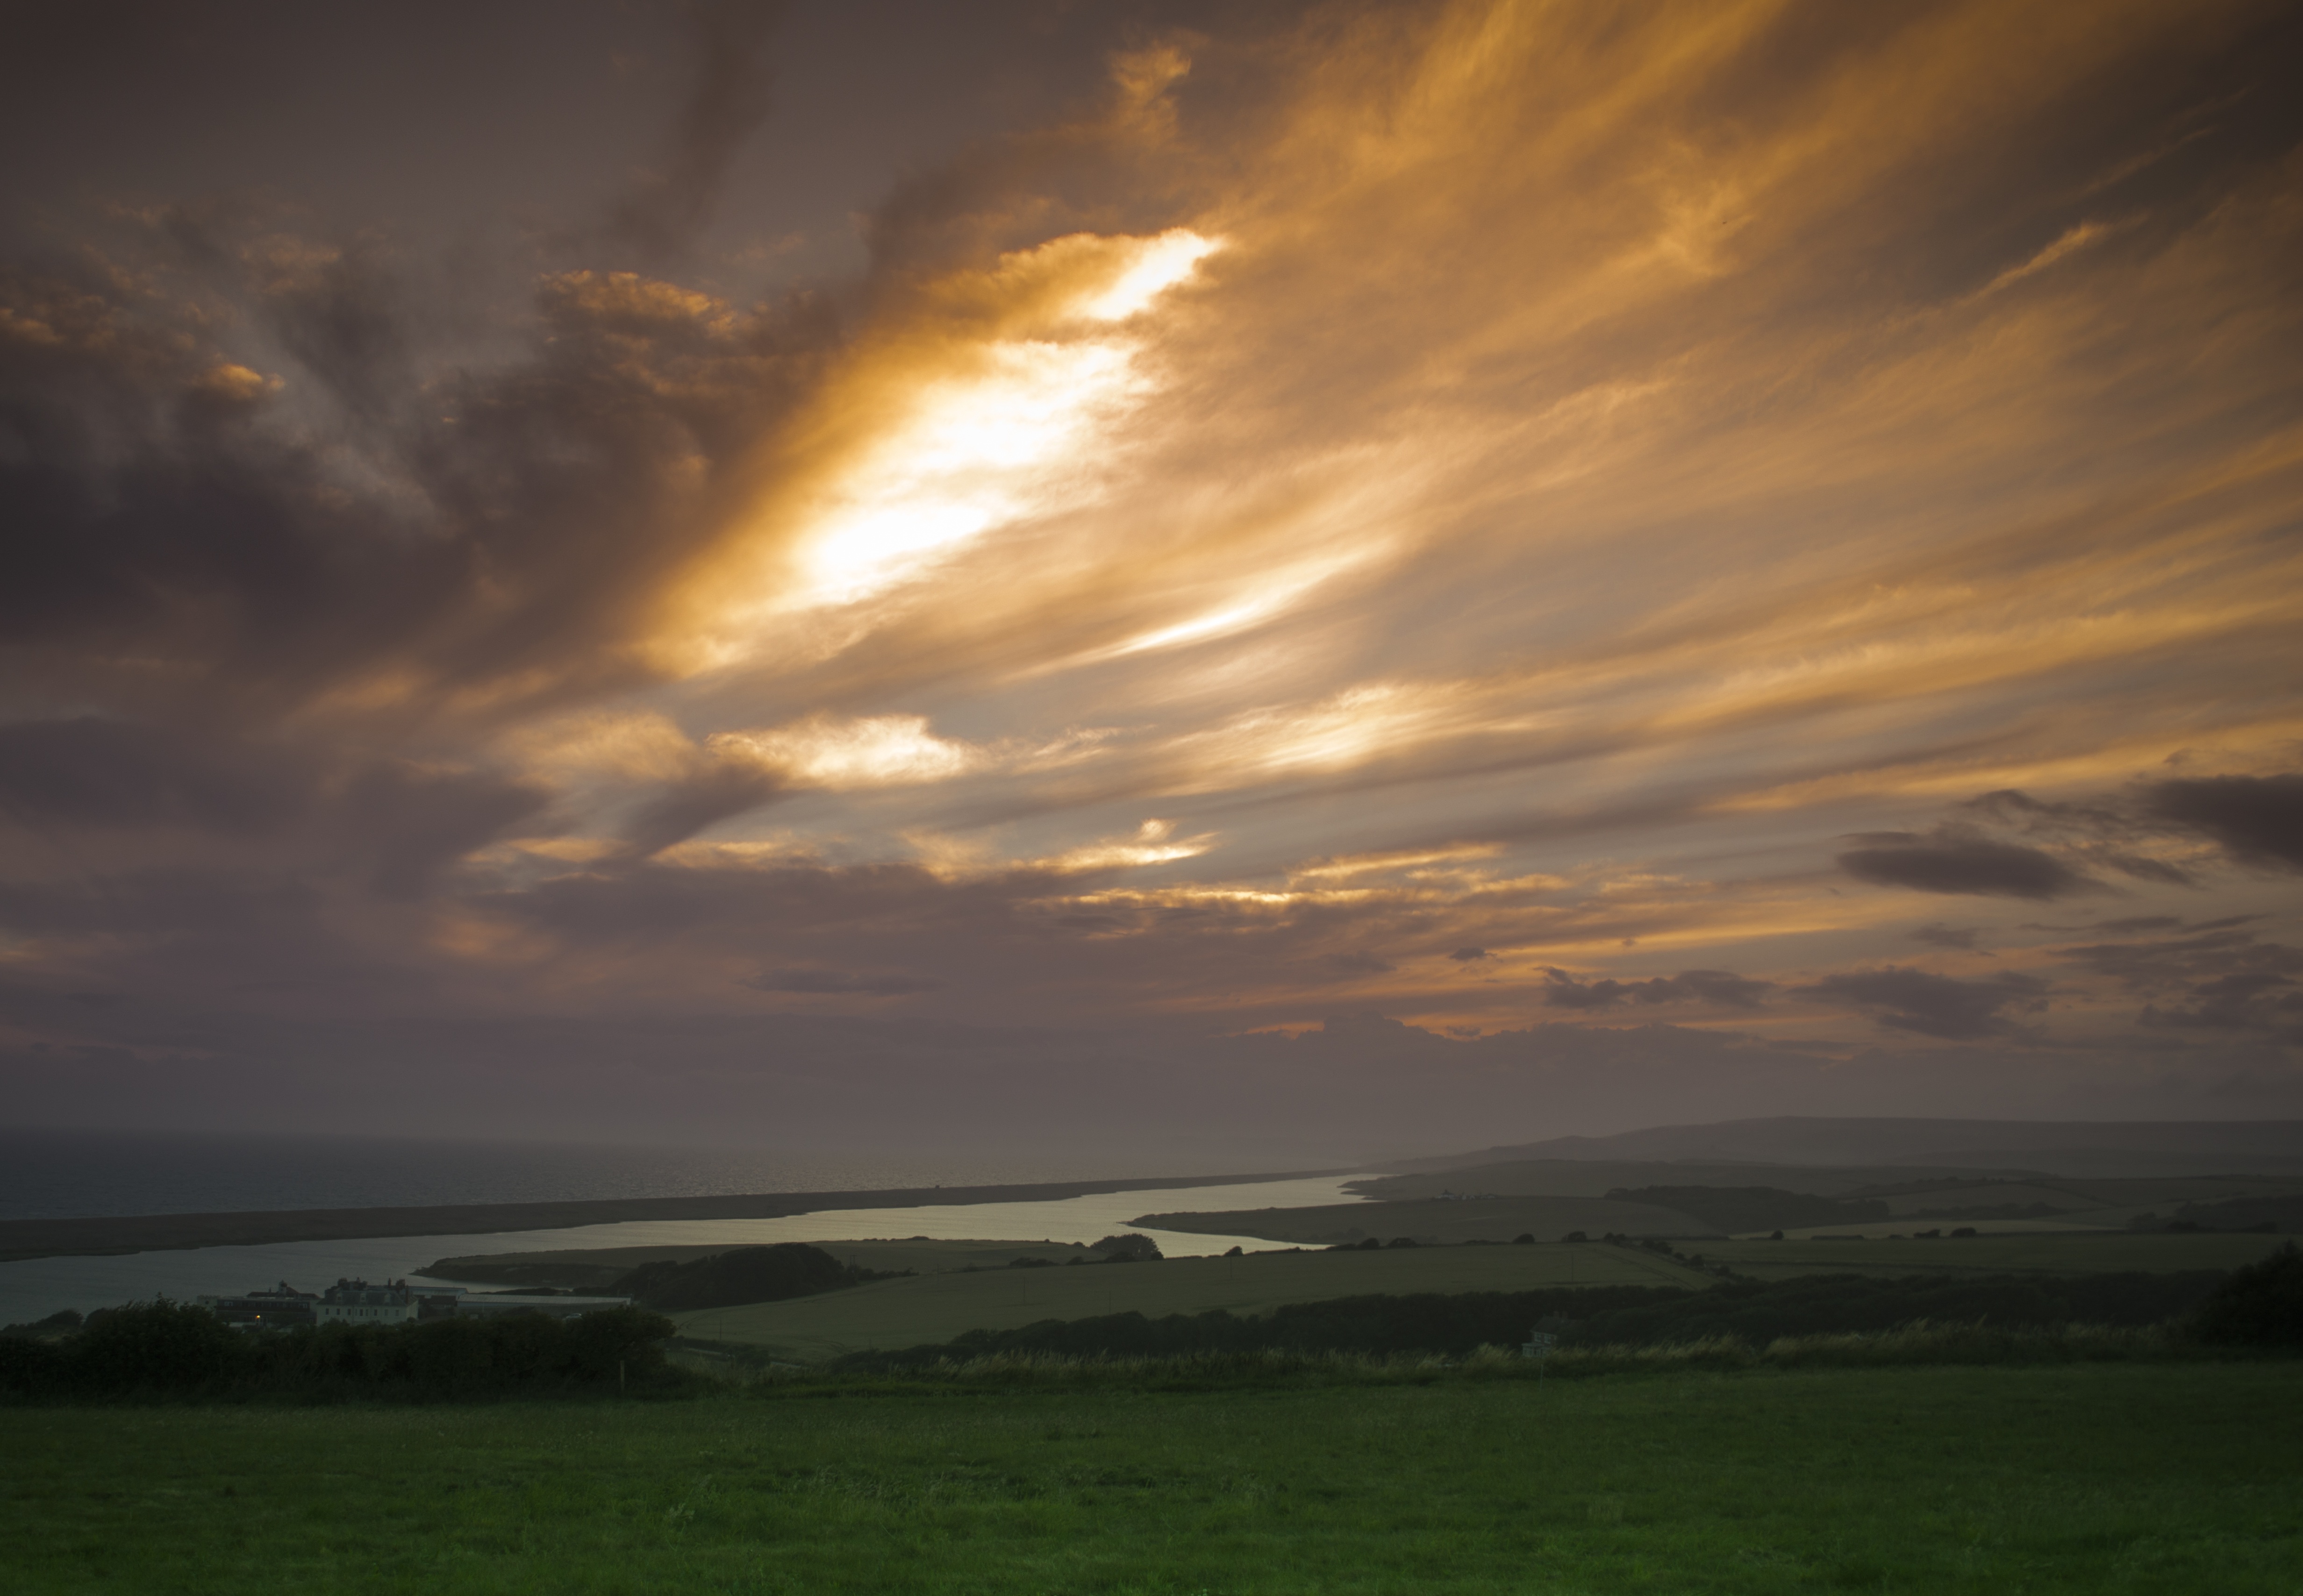
landscape, sea, coast, nature, horizon, cloud, sky, sun, sunrise, sunset, field, sunlight, morning, hill, view, dawn, atmosphere, panorama, coastline, seaside, dusk, evening, scenery, plain, seafront, afterglow, astronomical object, meteorological phenomenon, atmospheric phenomenon